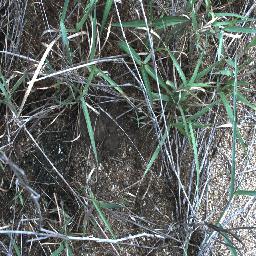
Label: negative